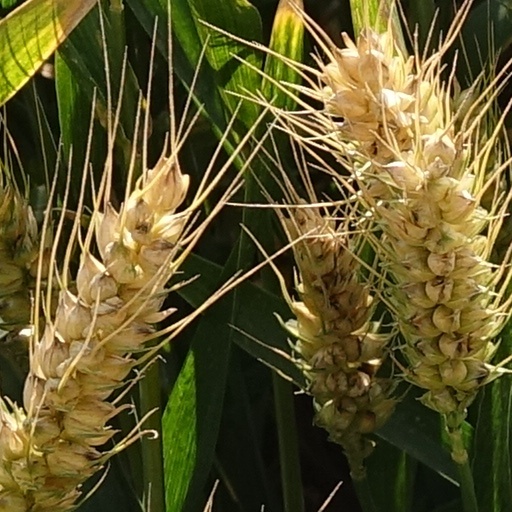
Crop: wheat